Márkomeannu

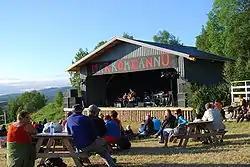
The Márkomeannu festival held in northern Norway.

Márkomeannu is a Sami cultural and music festival in Norway. The festival is held near the border of Tjeldsund Municipality in Troms county and Evenes Municipality in Nordland county. The idea behind Márkomeannu is to celebrate the culture and traditions of the Sámi villages. Until 2006, the festival was organized by the youth association , but starting in 2007, it has been organized by its own association, . In the first two years, the festival was held at the zoo near Evenes Airport, but since 2002 has been held at the Sami open-air museum, east of the village of Vatnjavárri.